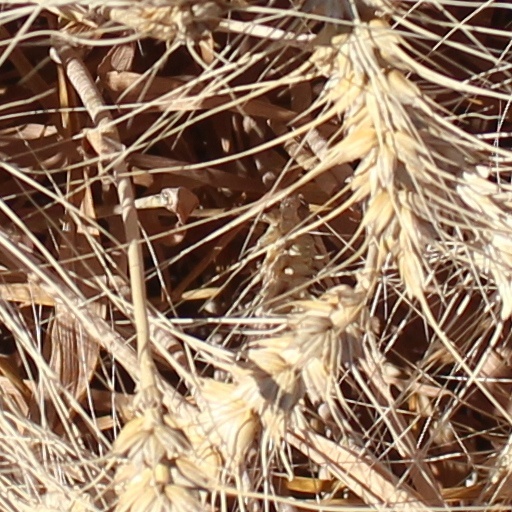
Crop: wheat